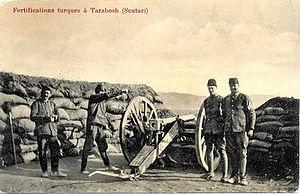
Pendant la période du déclin de l'Empire ottoman, le gouvernement des sultans mène, à partir de 1826, une série de réformes pour renforcer et moderniser l'armée ottomane afin de faire face aux révoltes intérieures et aux ambitions des puissances étrangères. Les réformes des Tanzimat établissent une armée permanente basée sur la conscription mais ne peuvent empêcher une série de défaites dans les guerres russo-turques et les guerres balkaniques. Allié de l'Allemagne pendant la Première guerre mondiale en Orient, il est entraîné dans sa défaite en 1918. Le refus de la capitulation entraîne la constitution d'une nouvelle armée nationale, autour de Mustafa Kemal, qui sort victorieuse de la guerre d'indépendance turque en 1922.
La 2ᵉ armée ottomane est une unité militaire de l'armée ottomane ayant combattu durant la guerre russo-turque de 1877-1878,